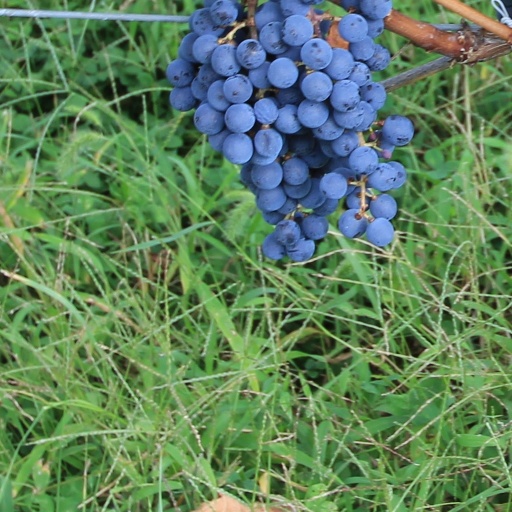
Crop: grape